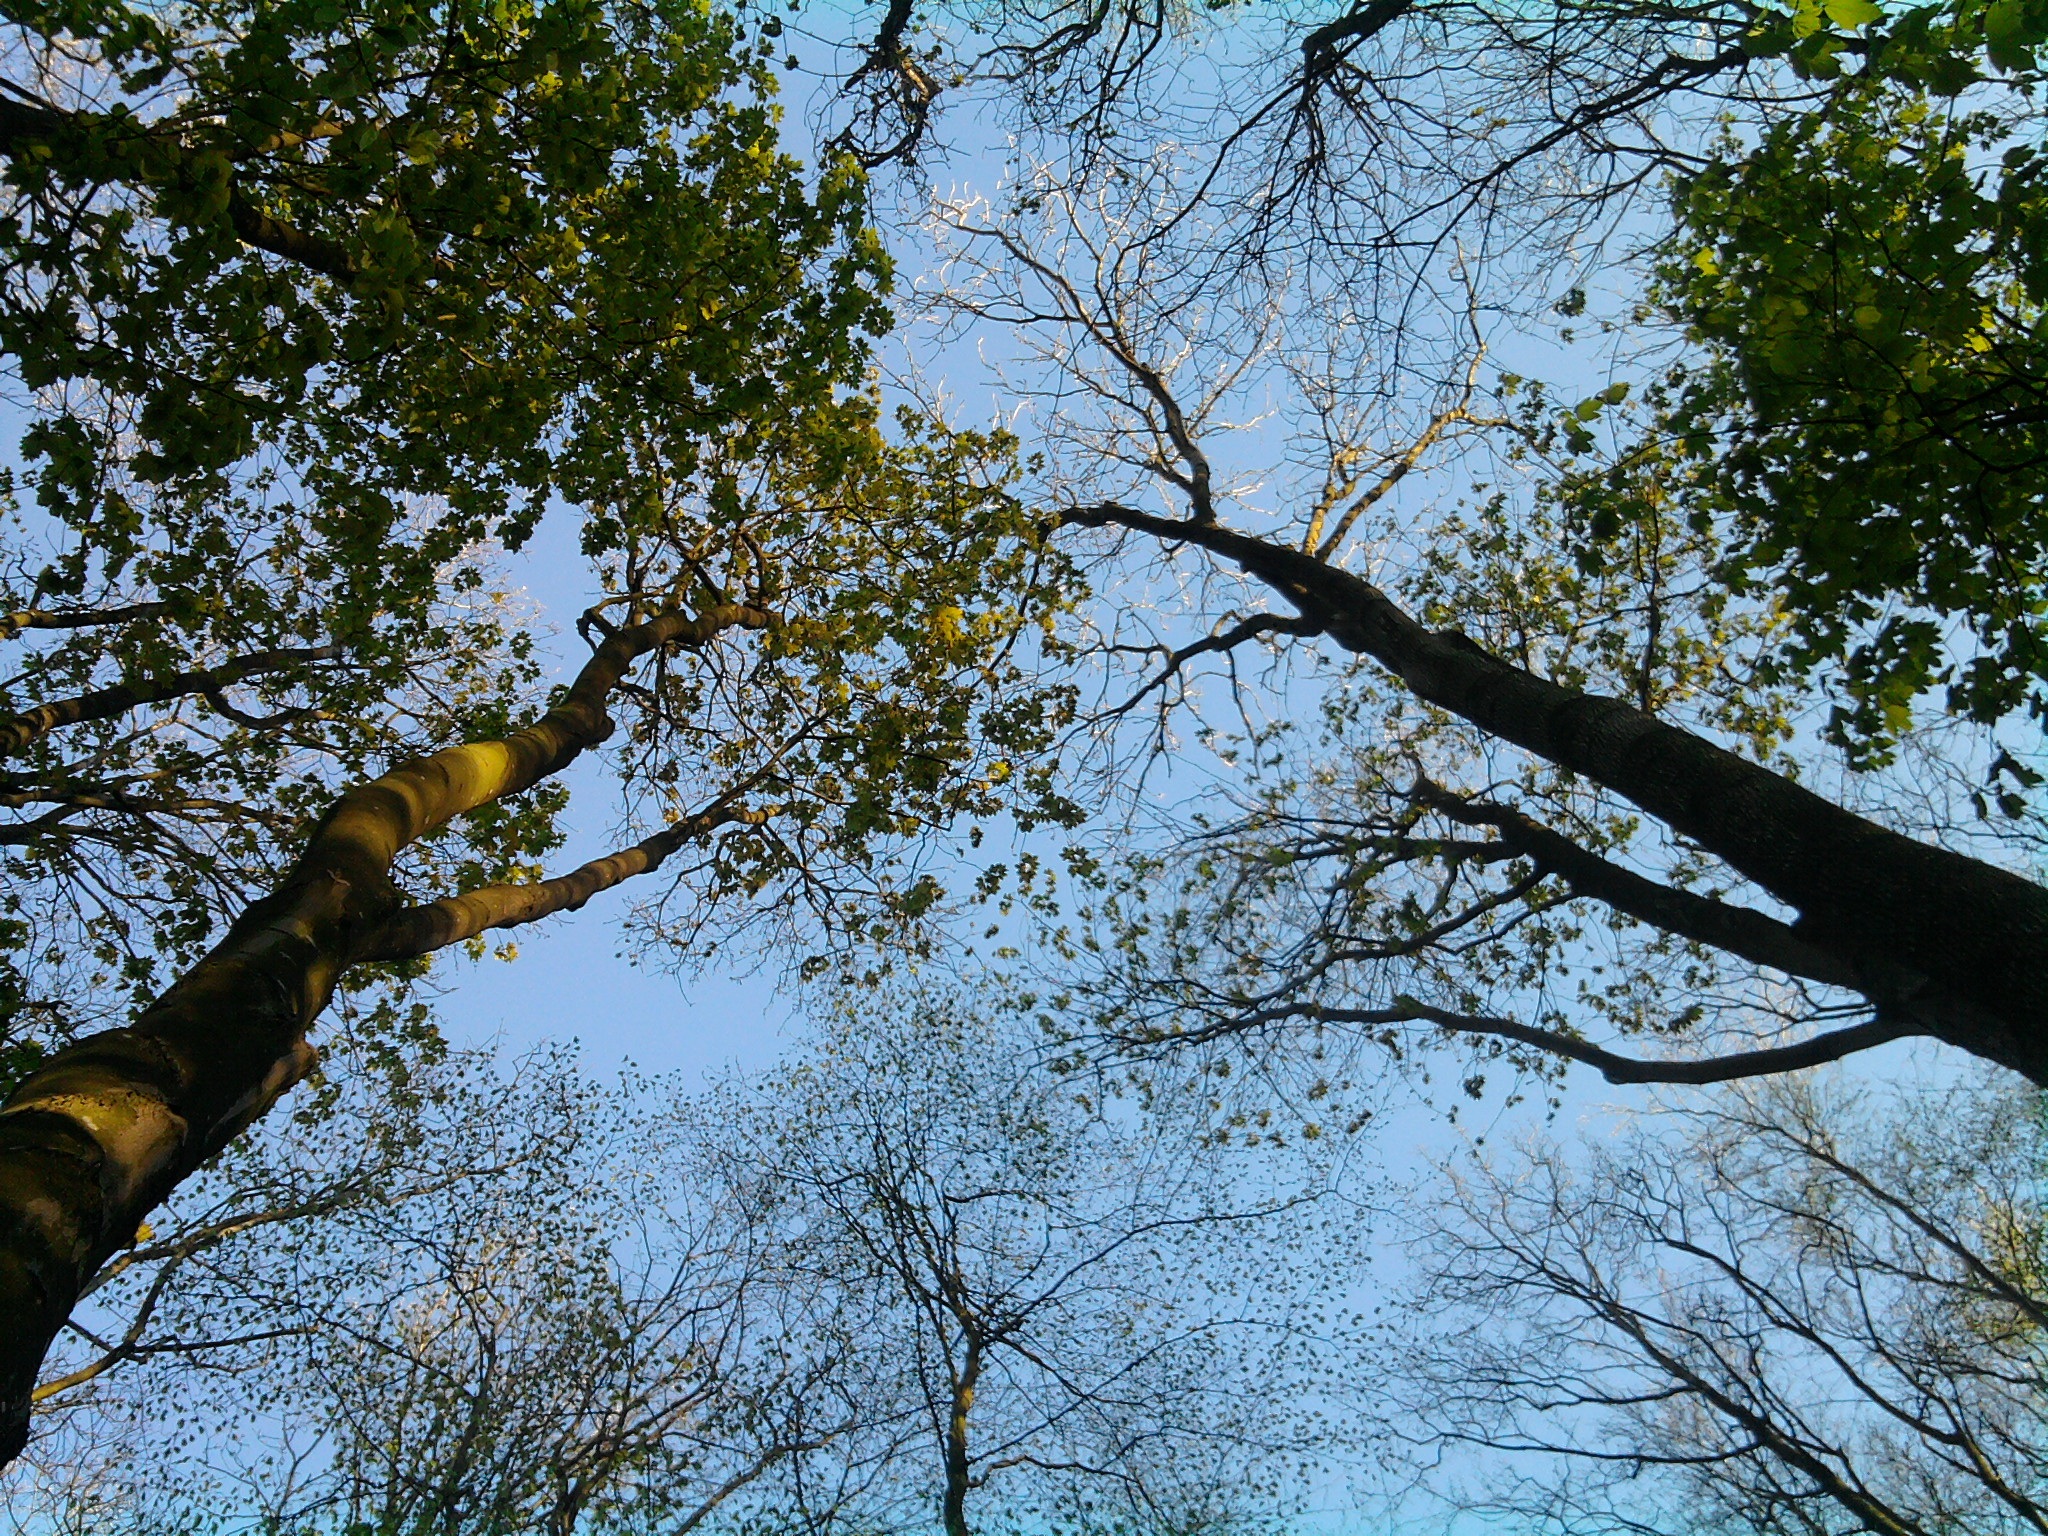
tree, nature, forest, branch, winter, plant, sky, sunlight, leaf, flower, spring, autumn, season, trees, woodland, woody plant